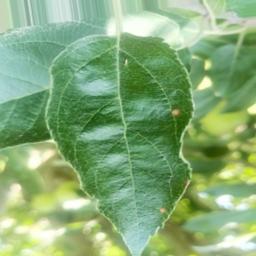
Label: Alternaria